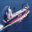
Label: ship